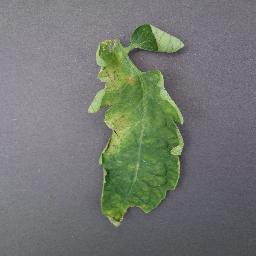
Label: Tomato___Late_blight